Open-hand strikes

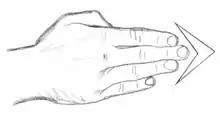
A spear-hand or "nukite".

One of the greatest advantages of an open-hand strike is the ability to quickly grab the opponent to perform a follow-up, such as a throw or a pull into another strike. The extra control this affords as compared to a punch is worth the larger risk of damage to the hand or fingers.